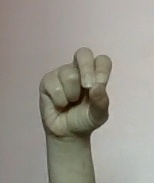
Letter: gaaf